Duriavenator

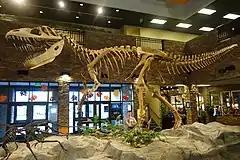
Reconstructed skeleton of "Torvosaurus", a more completely known megalosaurid, Museum of Ancient Life

In their 2016 description of the megalosaurid "Wiehenvenator", the German palaeontologist Oliver W. M. Rauhut and colleagues included a cladogram which they found to be in perfect accordance with the stratigraphic appearance of the taxa included. It showed "Duriavenator" as the most basal member of Megalosaurinae, which was in accordance with its older, Bajocian age, followed by "Megalosaurus" from the Bathonian, "Wiehenvenator" from the Callovian, and finally "Torvosaurus" from the Kimmeridgian-Tithonian.